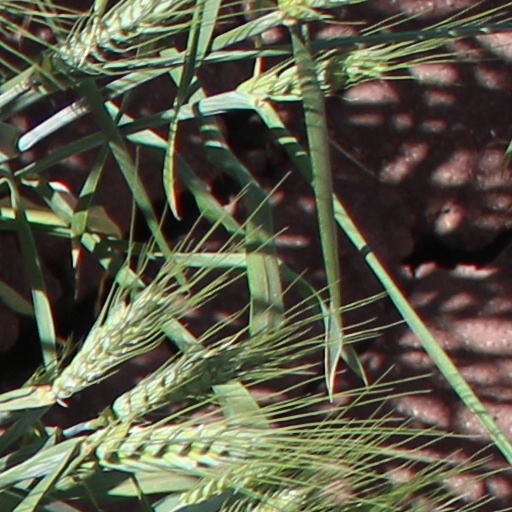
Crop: wheat